Església de Sant Miquel de Fontaneda

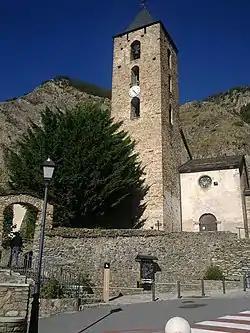
Església de Sant Miquel de Fontaneda

Església de Sant Miquel de Fontaneda is a church located in Fontaneda, Sant Julià de Lòria Parish, Andorra. It is a heritage property registered in the Cultural Heritage of Andorra. It was built in the 11-12th century.